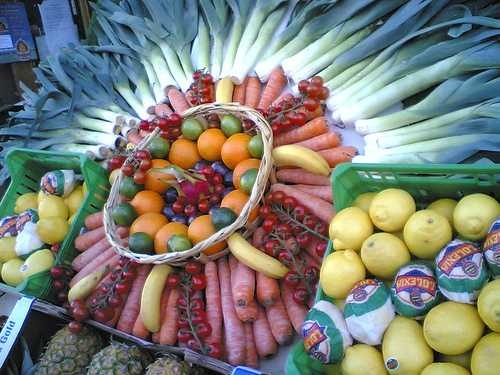
Label: Lemon